OutRunners

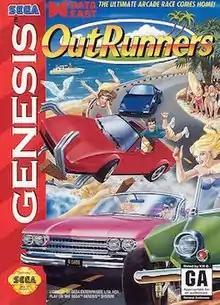
Sega Genesis cover box art

is a 1993 racing video game developed by Sega AM1 on System 32 Multi hardware. It constitutes the third release in the arcade "Out Run" series, after "Turbo OutRun" (1989), and was ported to the Sega Genesis home console in 1994.